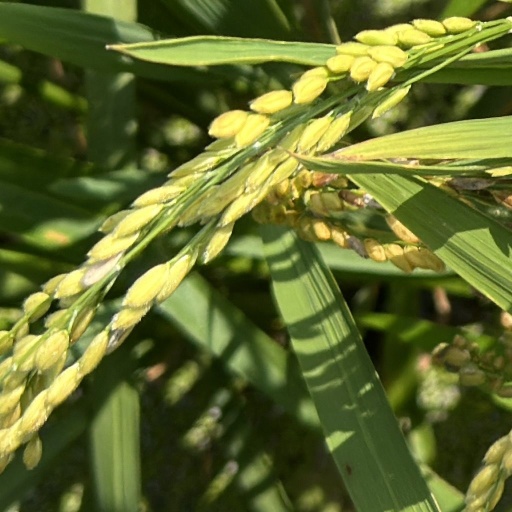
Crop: rice